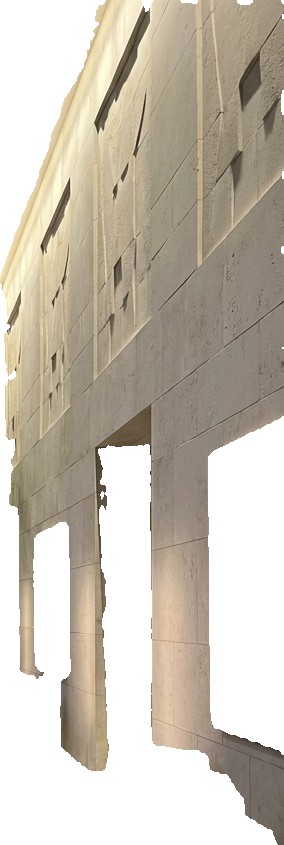
Surface category: wall